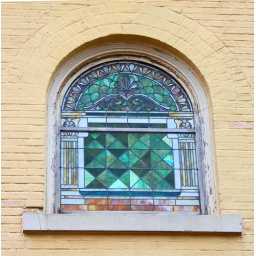
Stained glass window in church in downtown Oklahoma City